Paule de Viguier

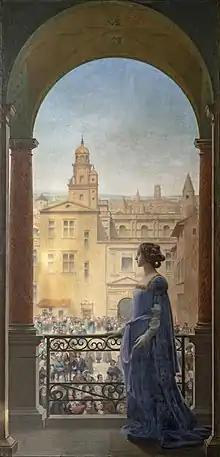
de Viguier as depicted in "La Belle Paule" by

Paule de Viguier (1518 in Toulouse - 12 March 1610 in Toulouse) was a French noblewoman and Baroness of by 1533. She was made famous as the subject of the painting La Belle Paule by painter , which is housed today in the Capitole de Toulouse.